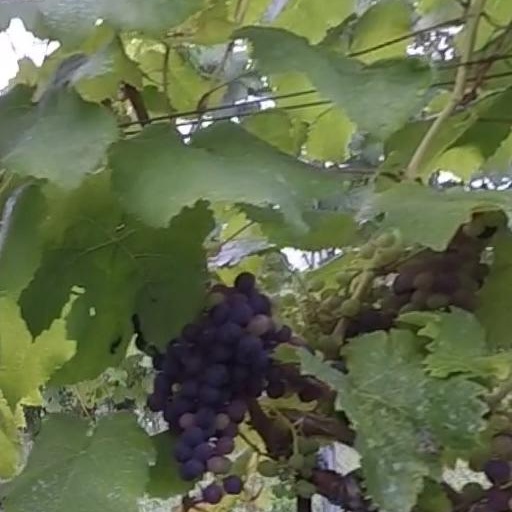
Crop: grape